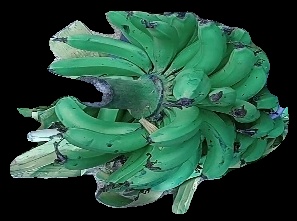
Variety: pachbale
Grade: grade3